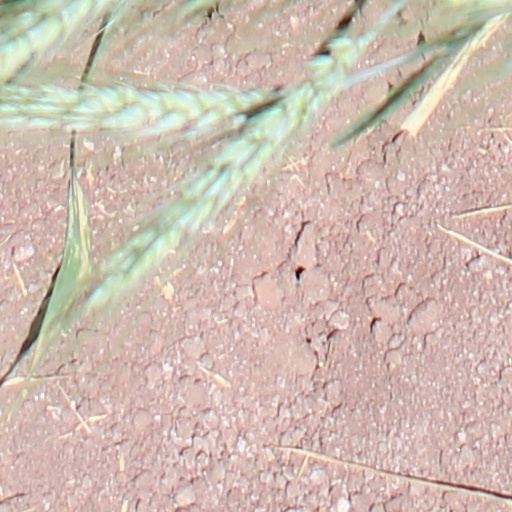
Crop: wheat